Fushimi Station (Kyoto)

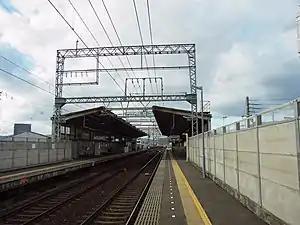
Fushimi station 2013.1.10

is a railway station on Kintetsu Railway's Kyoto Line located in Fushimi, Kyoto, Japan.